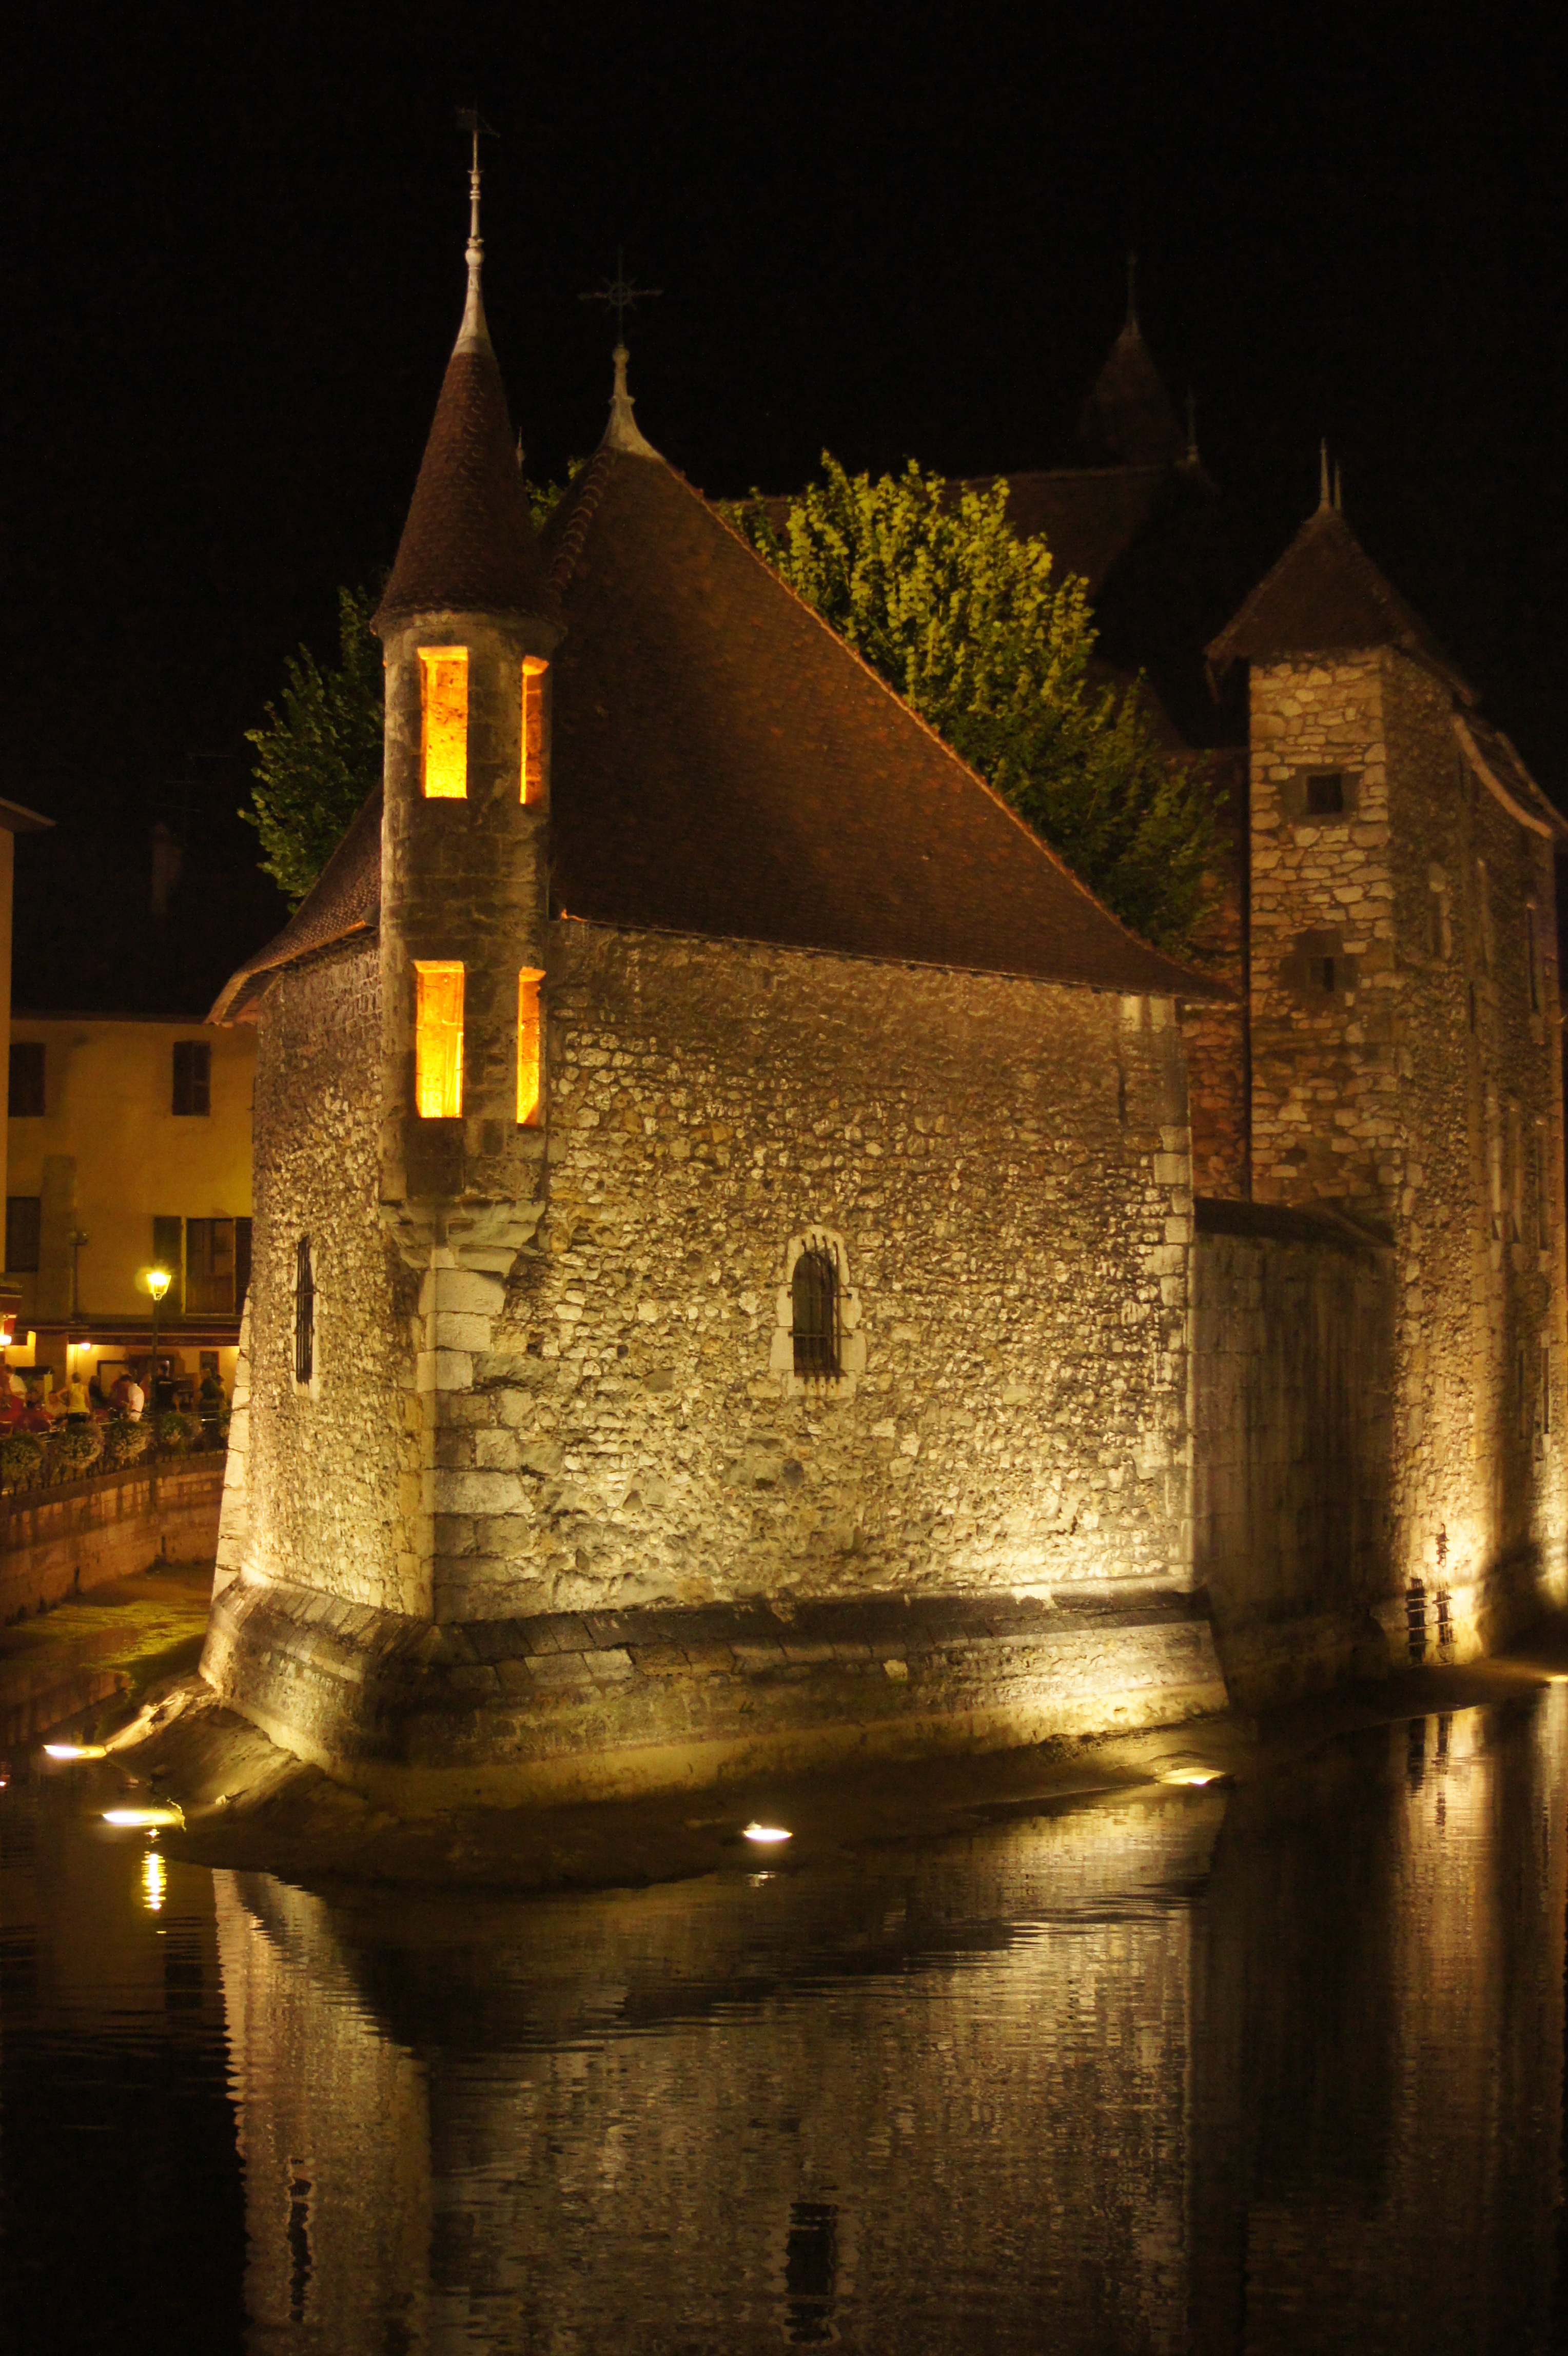
water, light, architecture, night, building, chateau, atmosphere, home, idyllic, evening, reflection, tower, romantic, castle, facade, darkness, church, chapel, lighting, place of worship, places of interest, old town, monastery, annecy, history, channel, mood